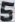
Number: 5